Women in firefighting

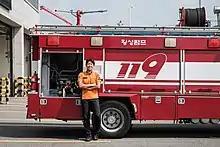
Kim Da-yeon, the first female firefighter in South Korea to participate in The Strongest Firefighter Games

In Great Britain, Girton Ladies' College had an all-women's fire brigade from 1878 until 1932. In 1887 it was reported that women employed in a cigar factory in Liverpool had been formed into a fire brigade, and had effectively extinguished a fire at the factory.